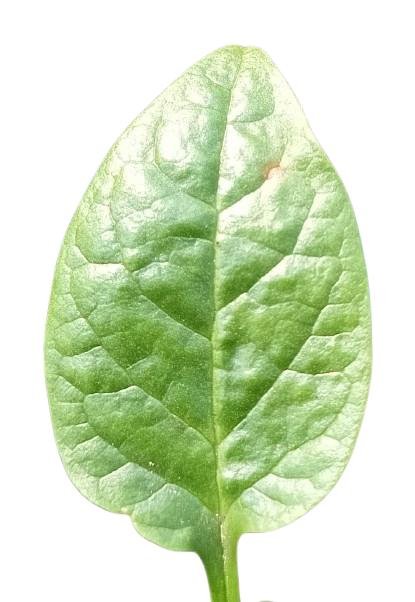
Label: Bacterial-Spot